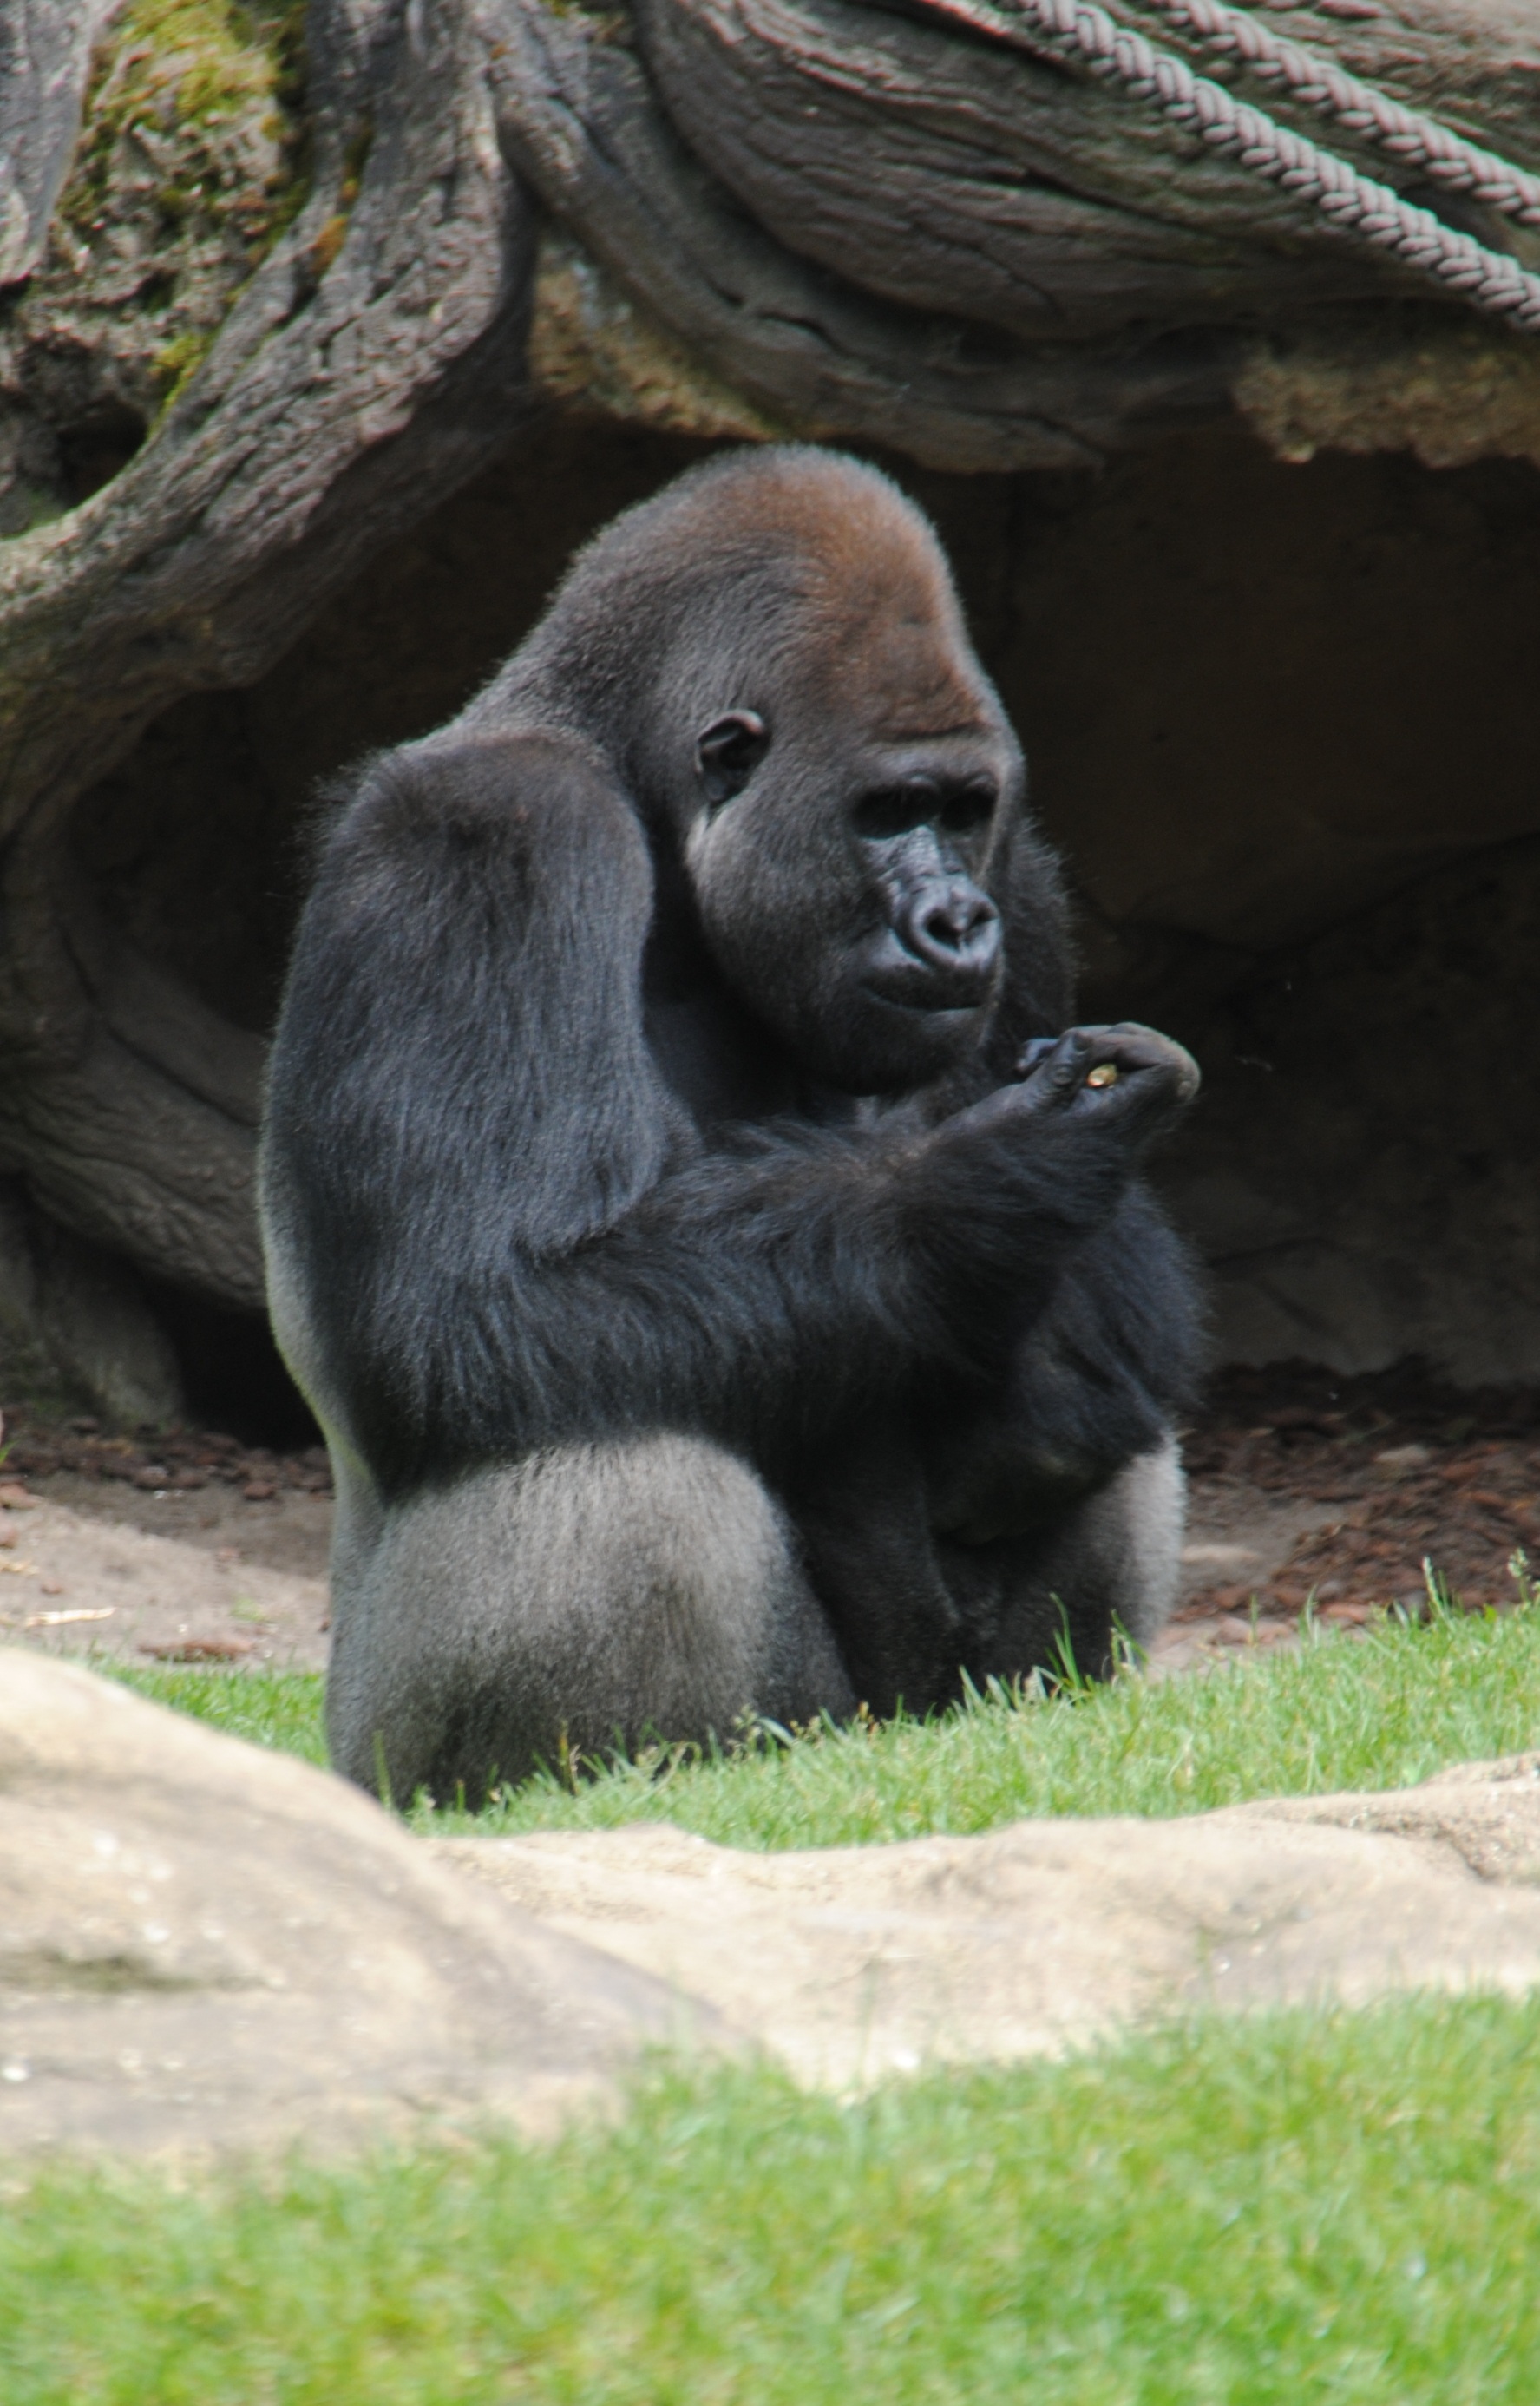
animal, wildlife, zoo, mammal, monkey, fauna, primate, vertebrate, western gorilla, great ape